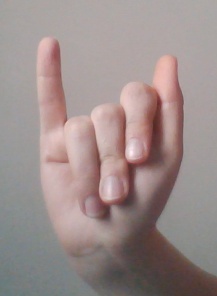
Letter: meem